Fontys University of Applied Sciences

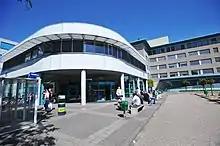
Fontys International Campus Eindhoven

Fontys International Campus Eindhoven is located in the south-east of the Netherlands.